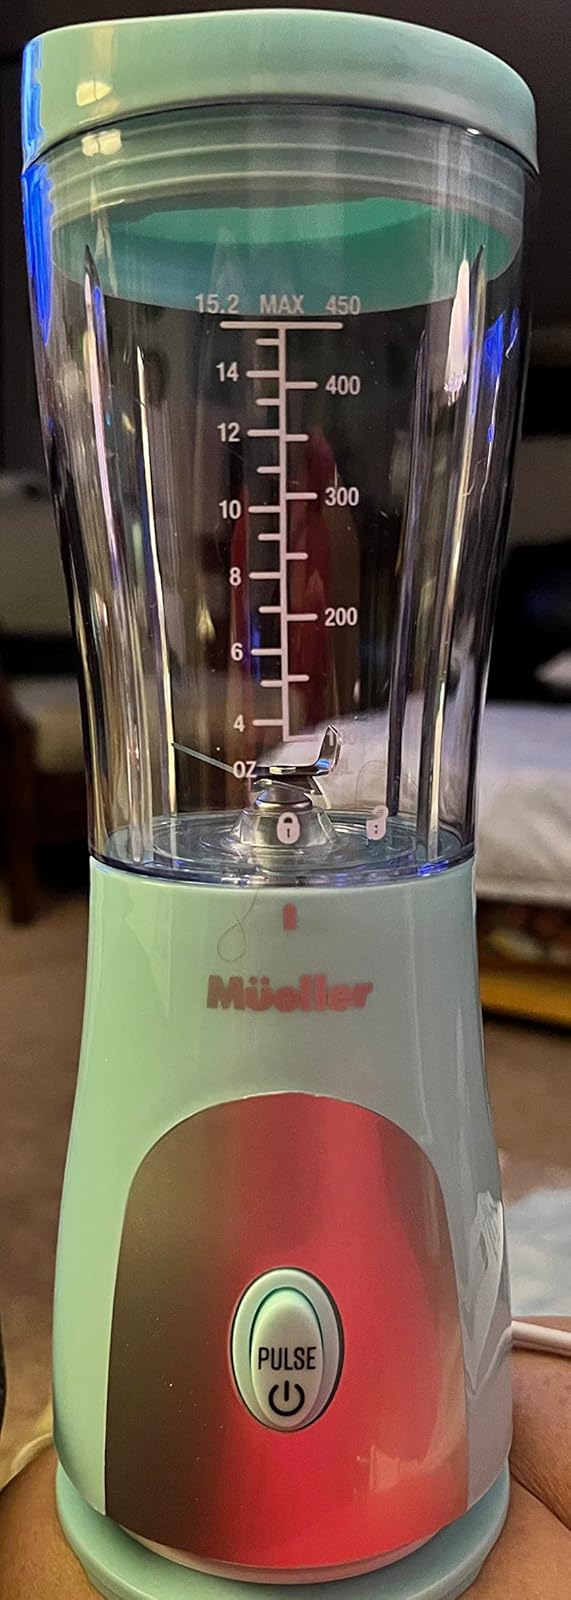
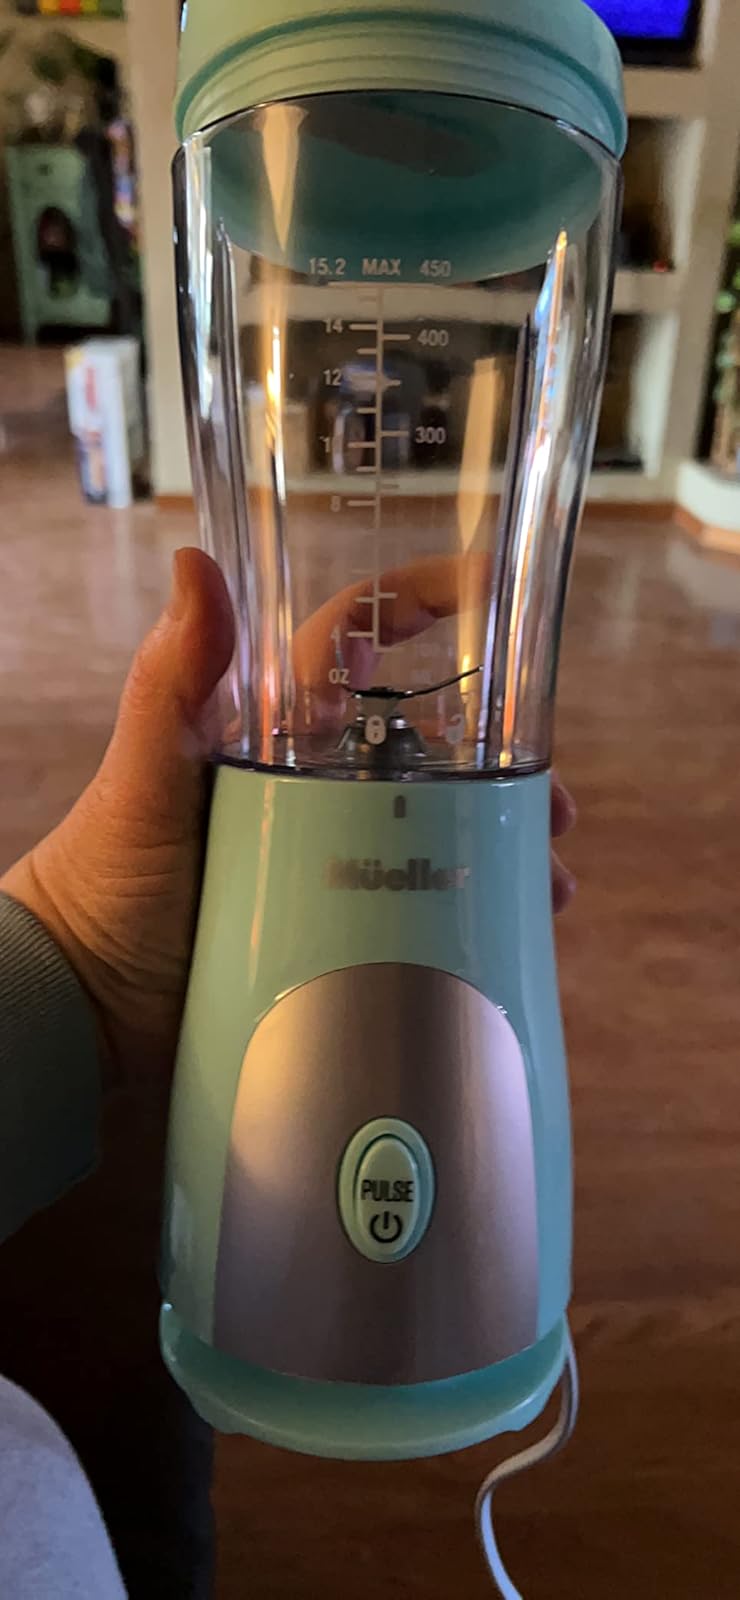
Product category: items_blender
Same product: yes